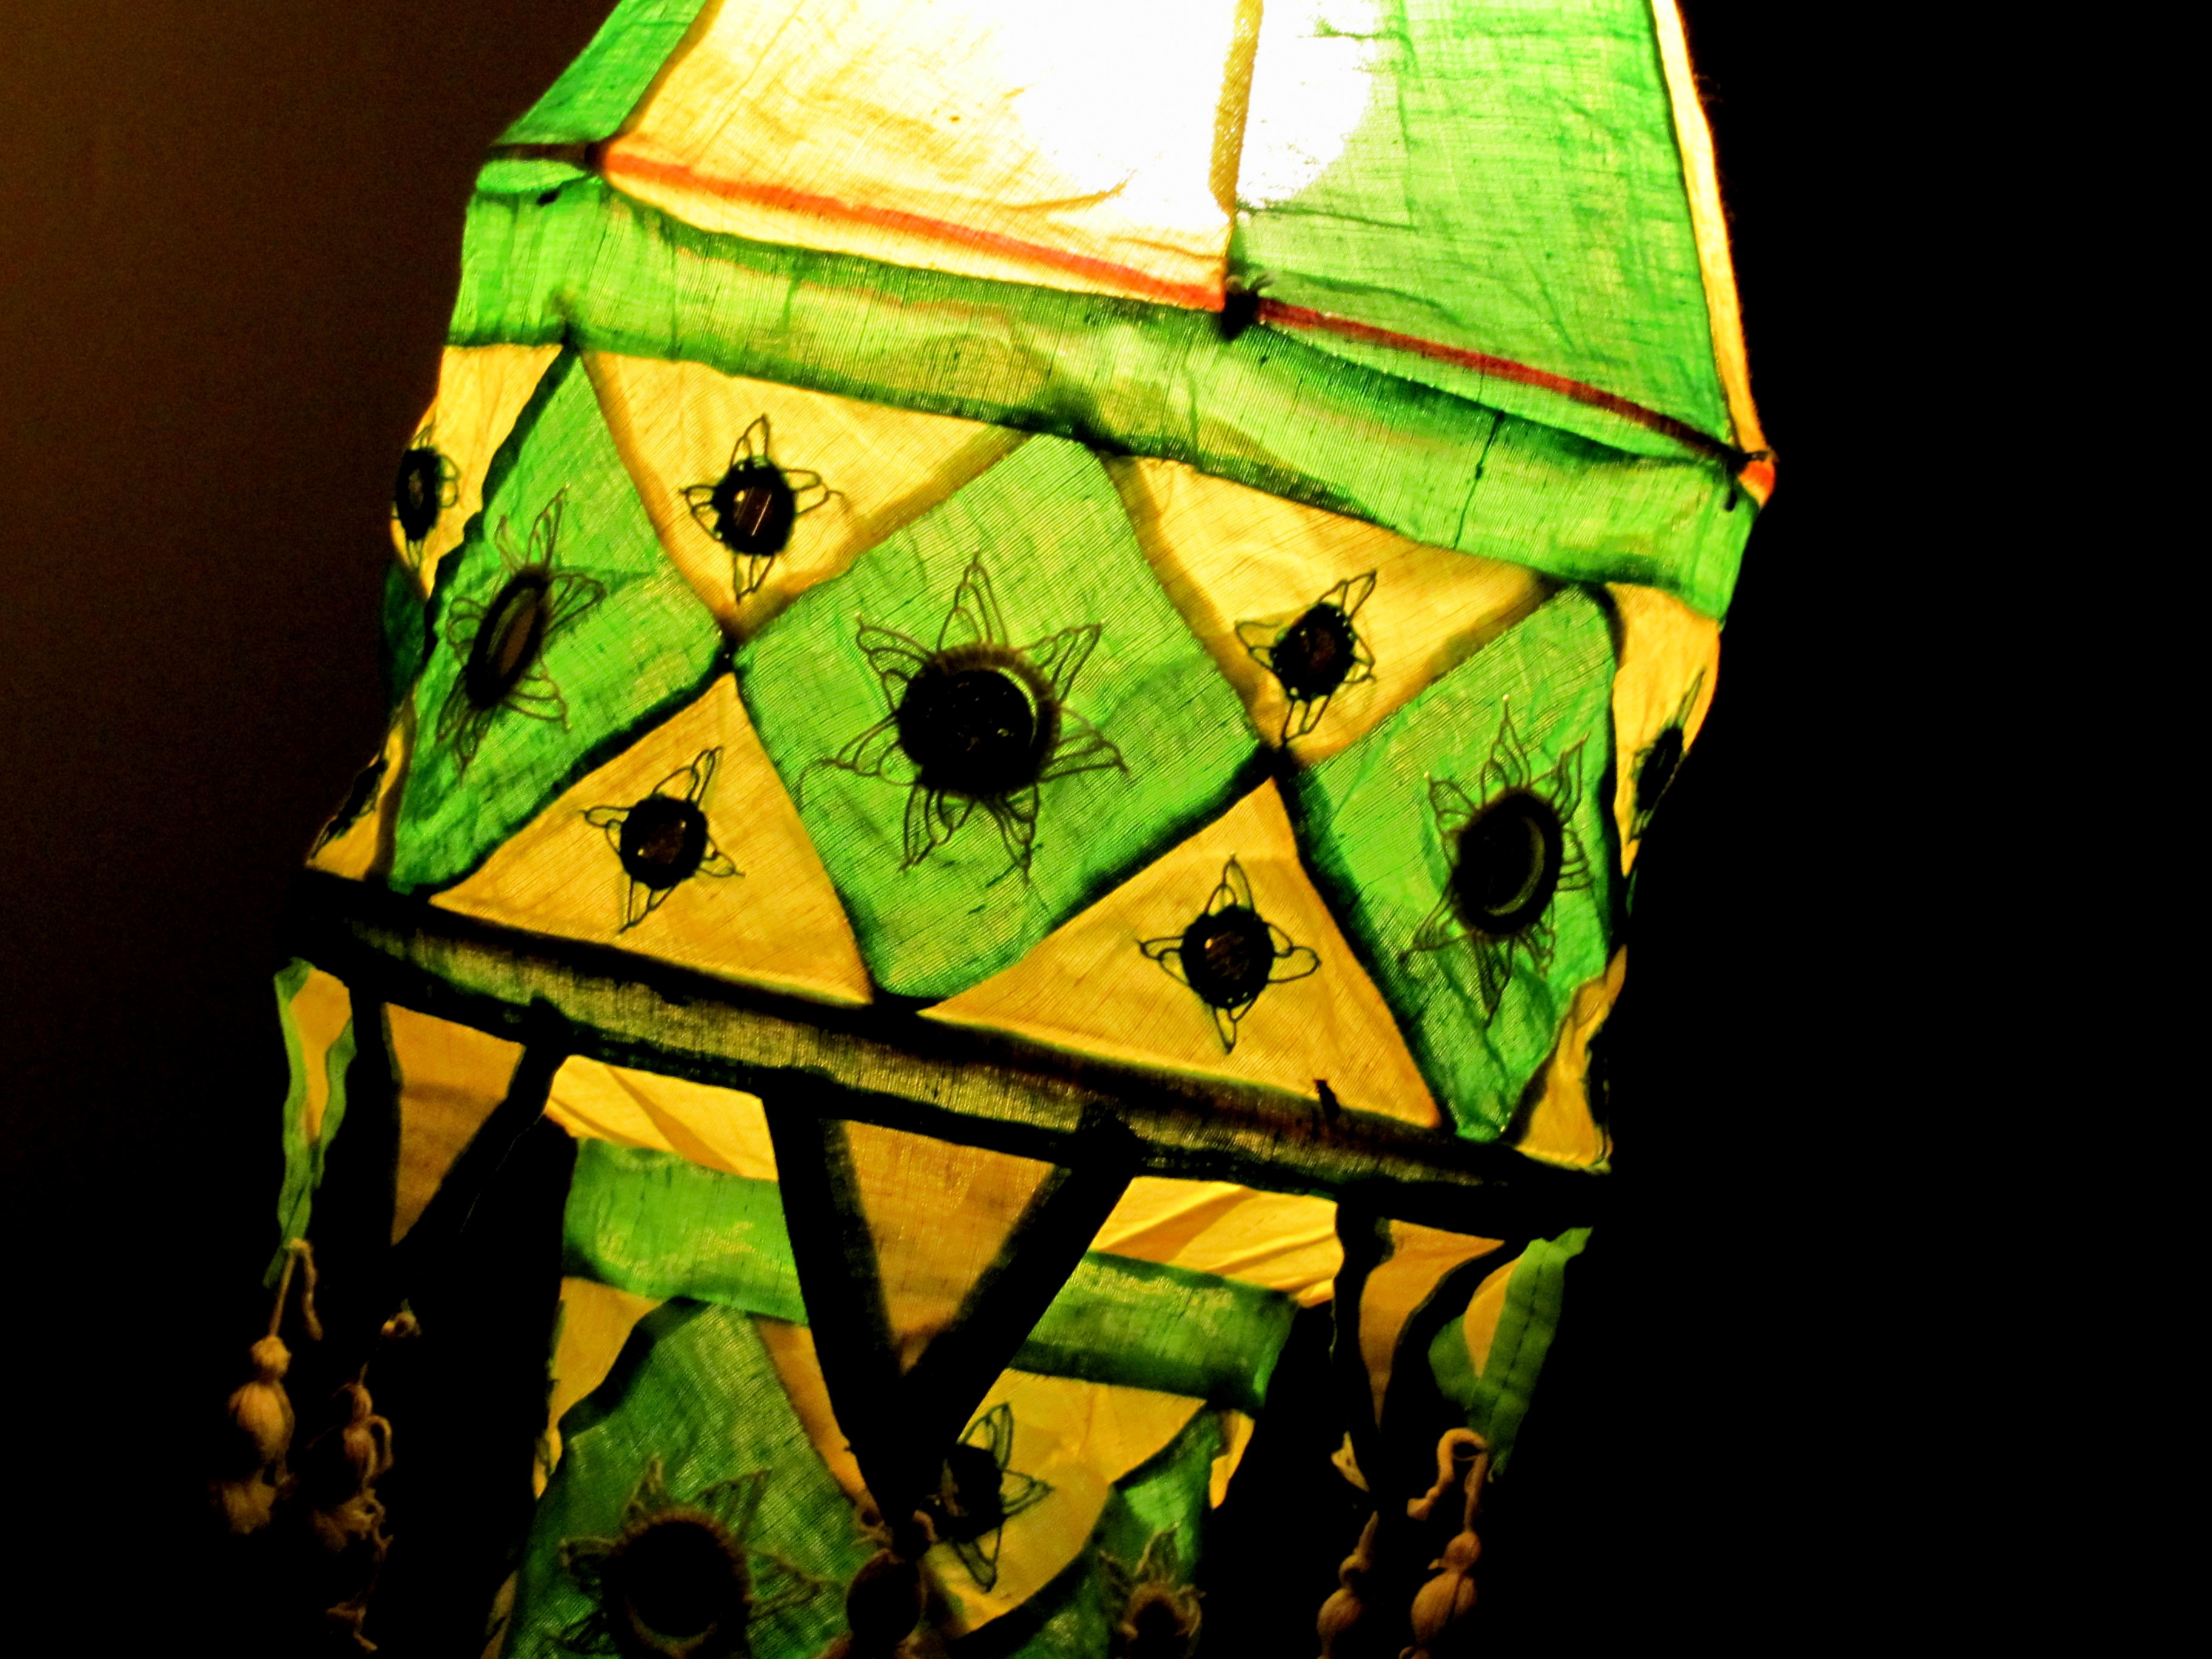
plant, leaf, flower, window, glass, green, produce, color, yellow, art